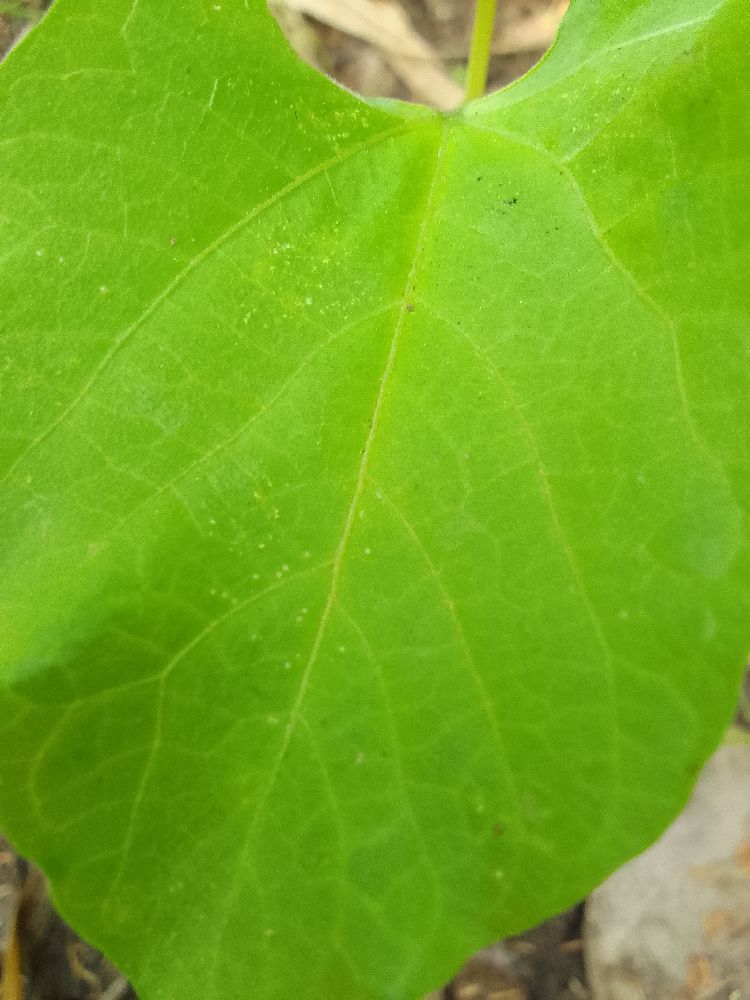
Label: healthy